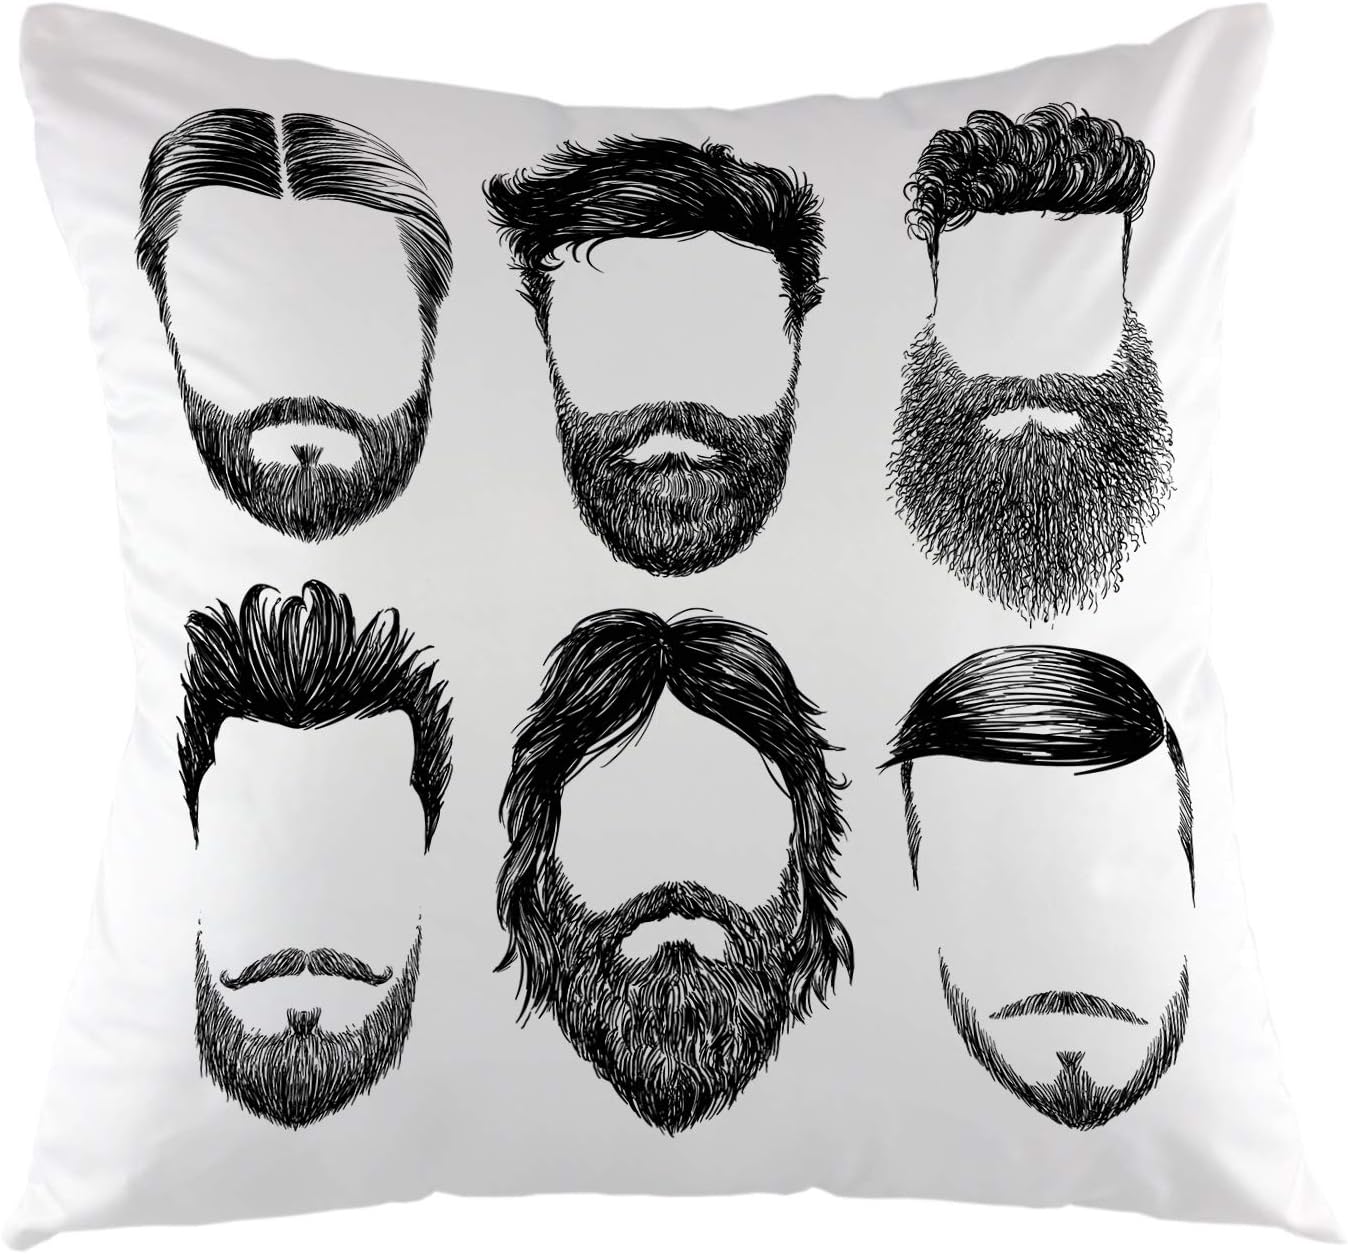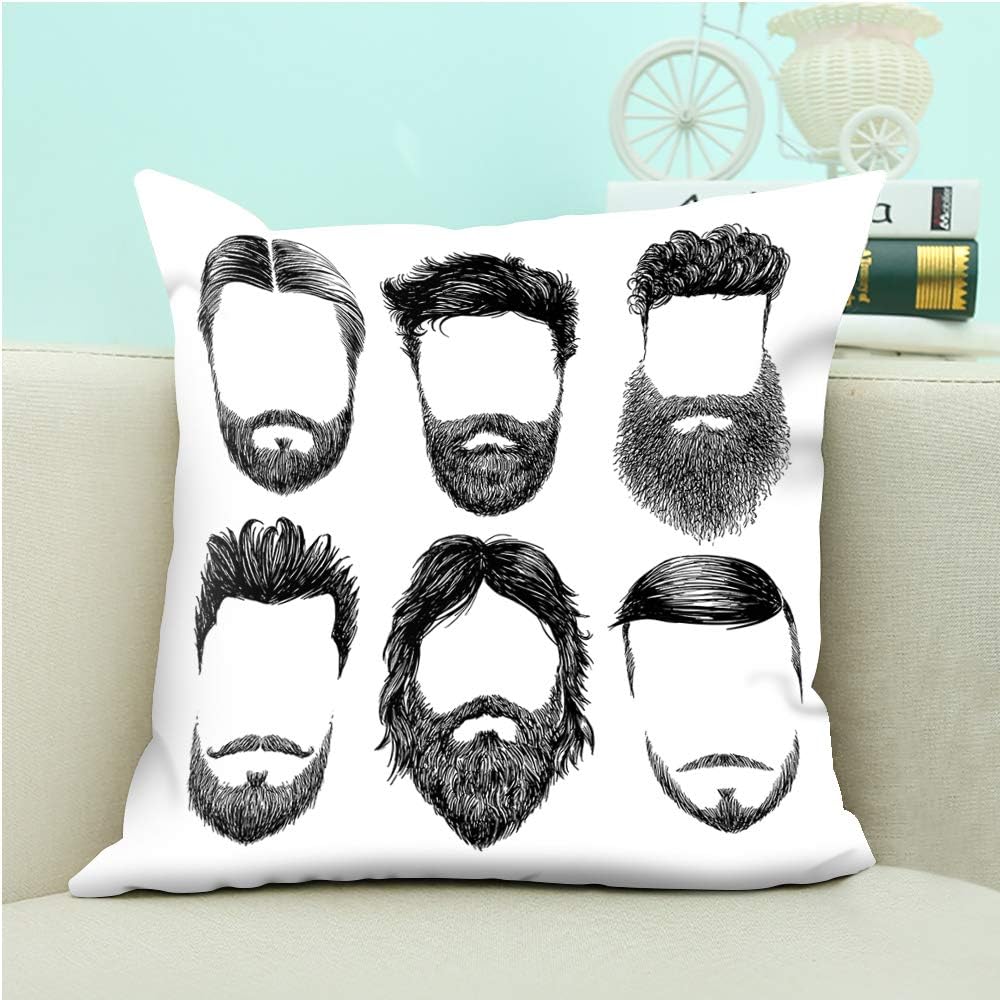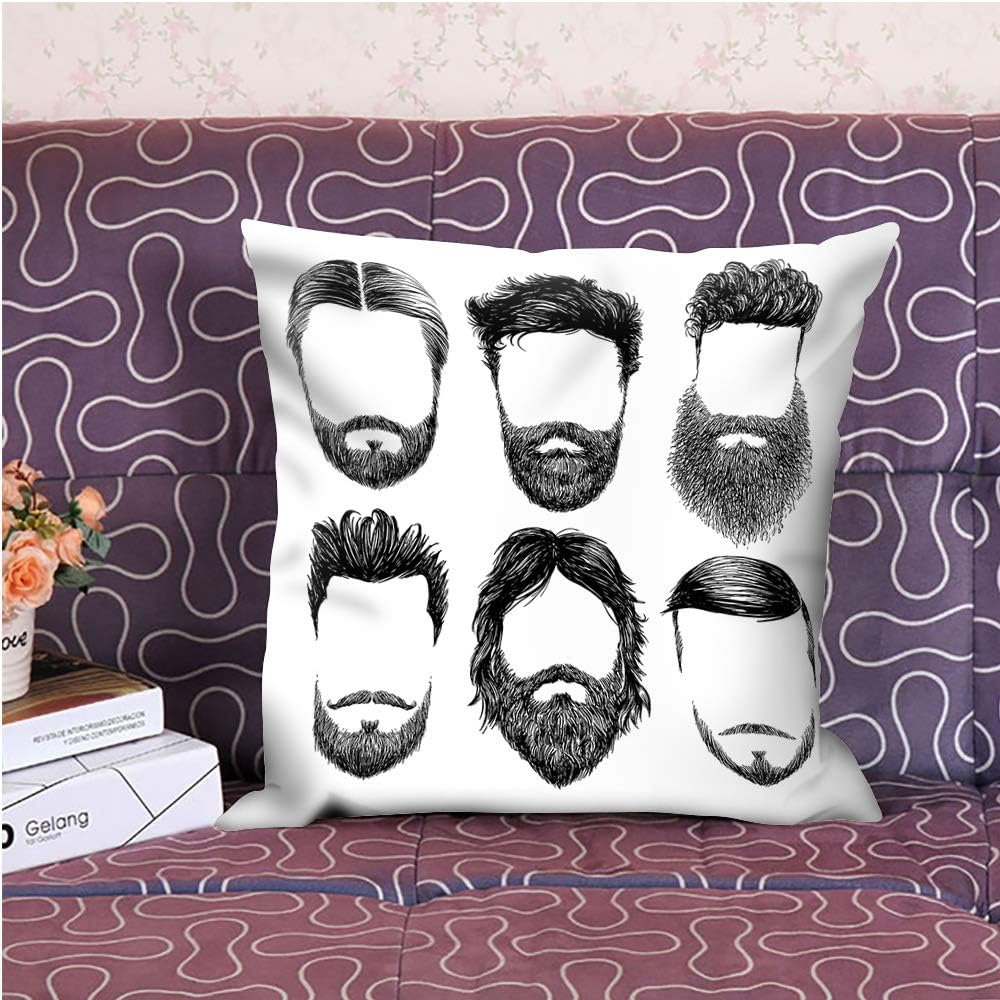
oFloral Hair and Beards Pillowcase,Hipster Fashion Sketch Man Face Hairstyle and Beards Mustache Throw Pillow Cover Square Cushion Case for Sofa Couch Car Bed Home Decorative 18" x 18" inch …
Category: Amazon Home
Welcome to oFloral Simple colors, simple patterns, but without losing the taste. Our product feature: 1.The square pillow cover are with high quality cotton,art style pillow and slightly rough texture, which would definitely increase your life interests. 2.The front side background and the back side are print pattern on both side.Colorful Pattern makes you feel more warm,pure and easy to match your living room,bedroom,study and even in your car. 3.A very personalized throw pillow could express your personality, attitude towards life, not quiet low-key publicity, understanding of life, tasting life and art. Notes: 1.All pillows are handmade, so there might be 1-2 cm difference. 2.Because of the light, image color may exist some differences. So what are you waiting for???
Features: Pillow cover is made of 50% cotton,50%polyester.High grade cotton natural material,ultra soft, comfortable, breathable, durable | Package Included: 1 piece 18 x 18 inches/ 45 x 45 cm cushion cover with invisible zipper ( Pillow Insert Not Included ) | Pillow cover pattern is printed on both size,front and back. | Pillow cover is soft,giving you a the skin-friend feeling,suitable for all seasons | Accent pillow perfects for couch sofa/bed/chair/desk/car/book store/office/bedroom/living room decoration